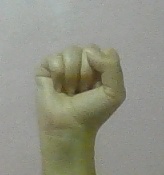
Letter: saad